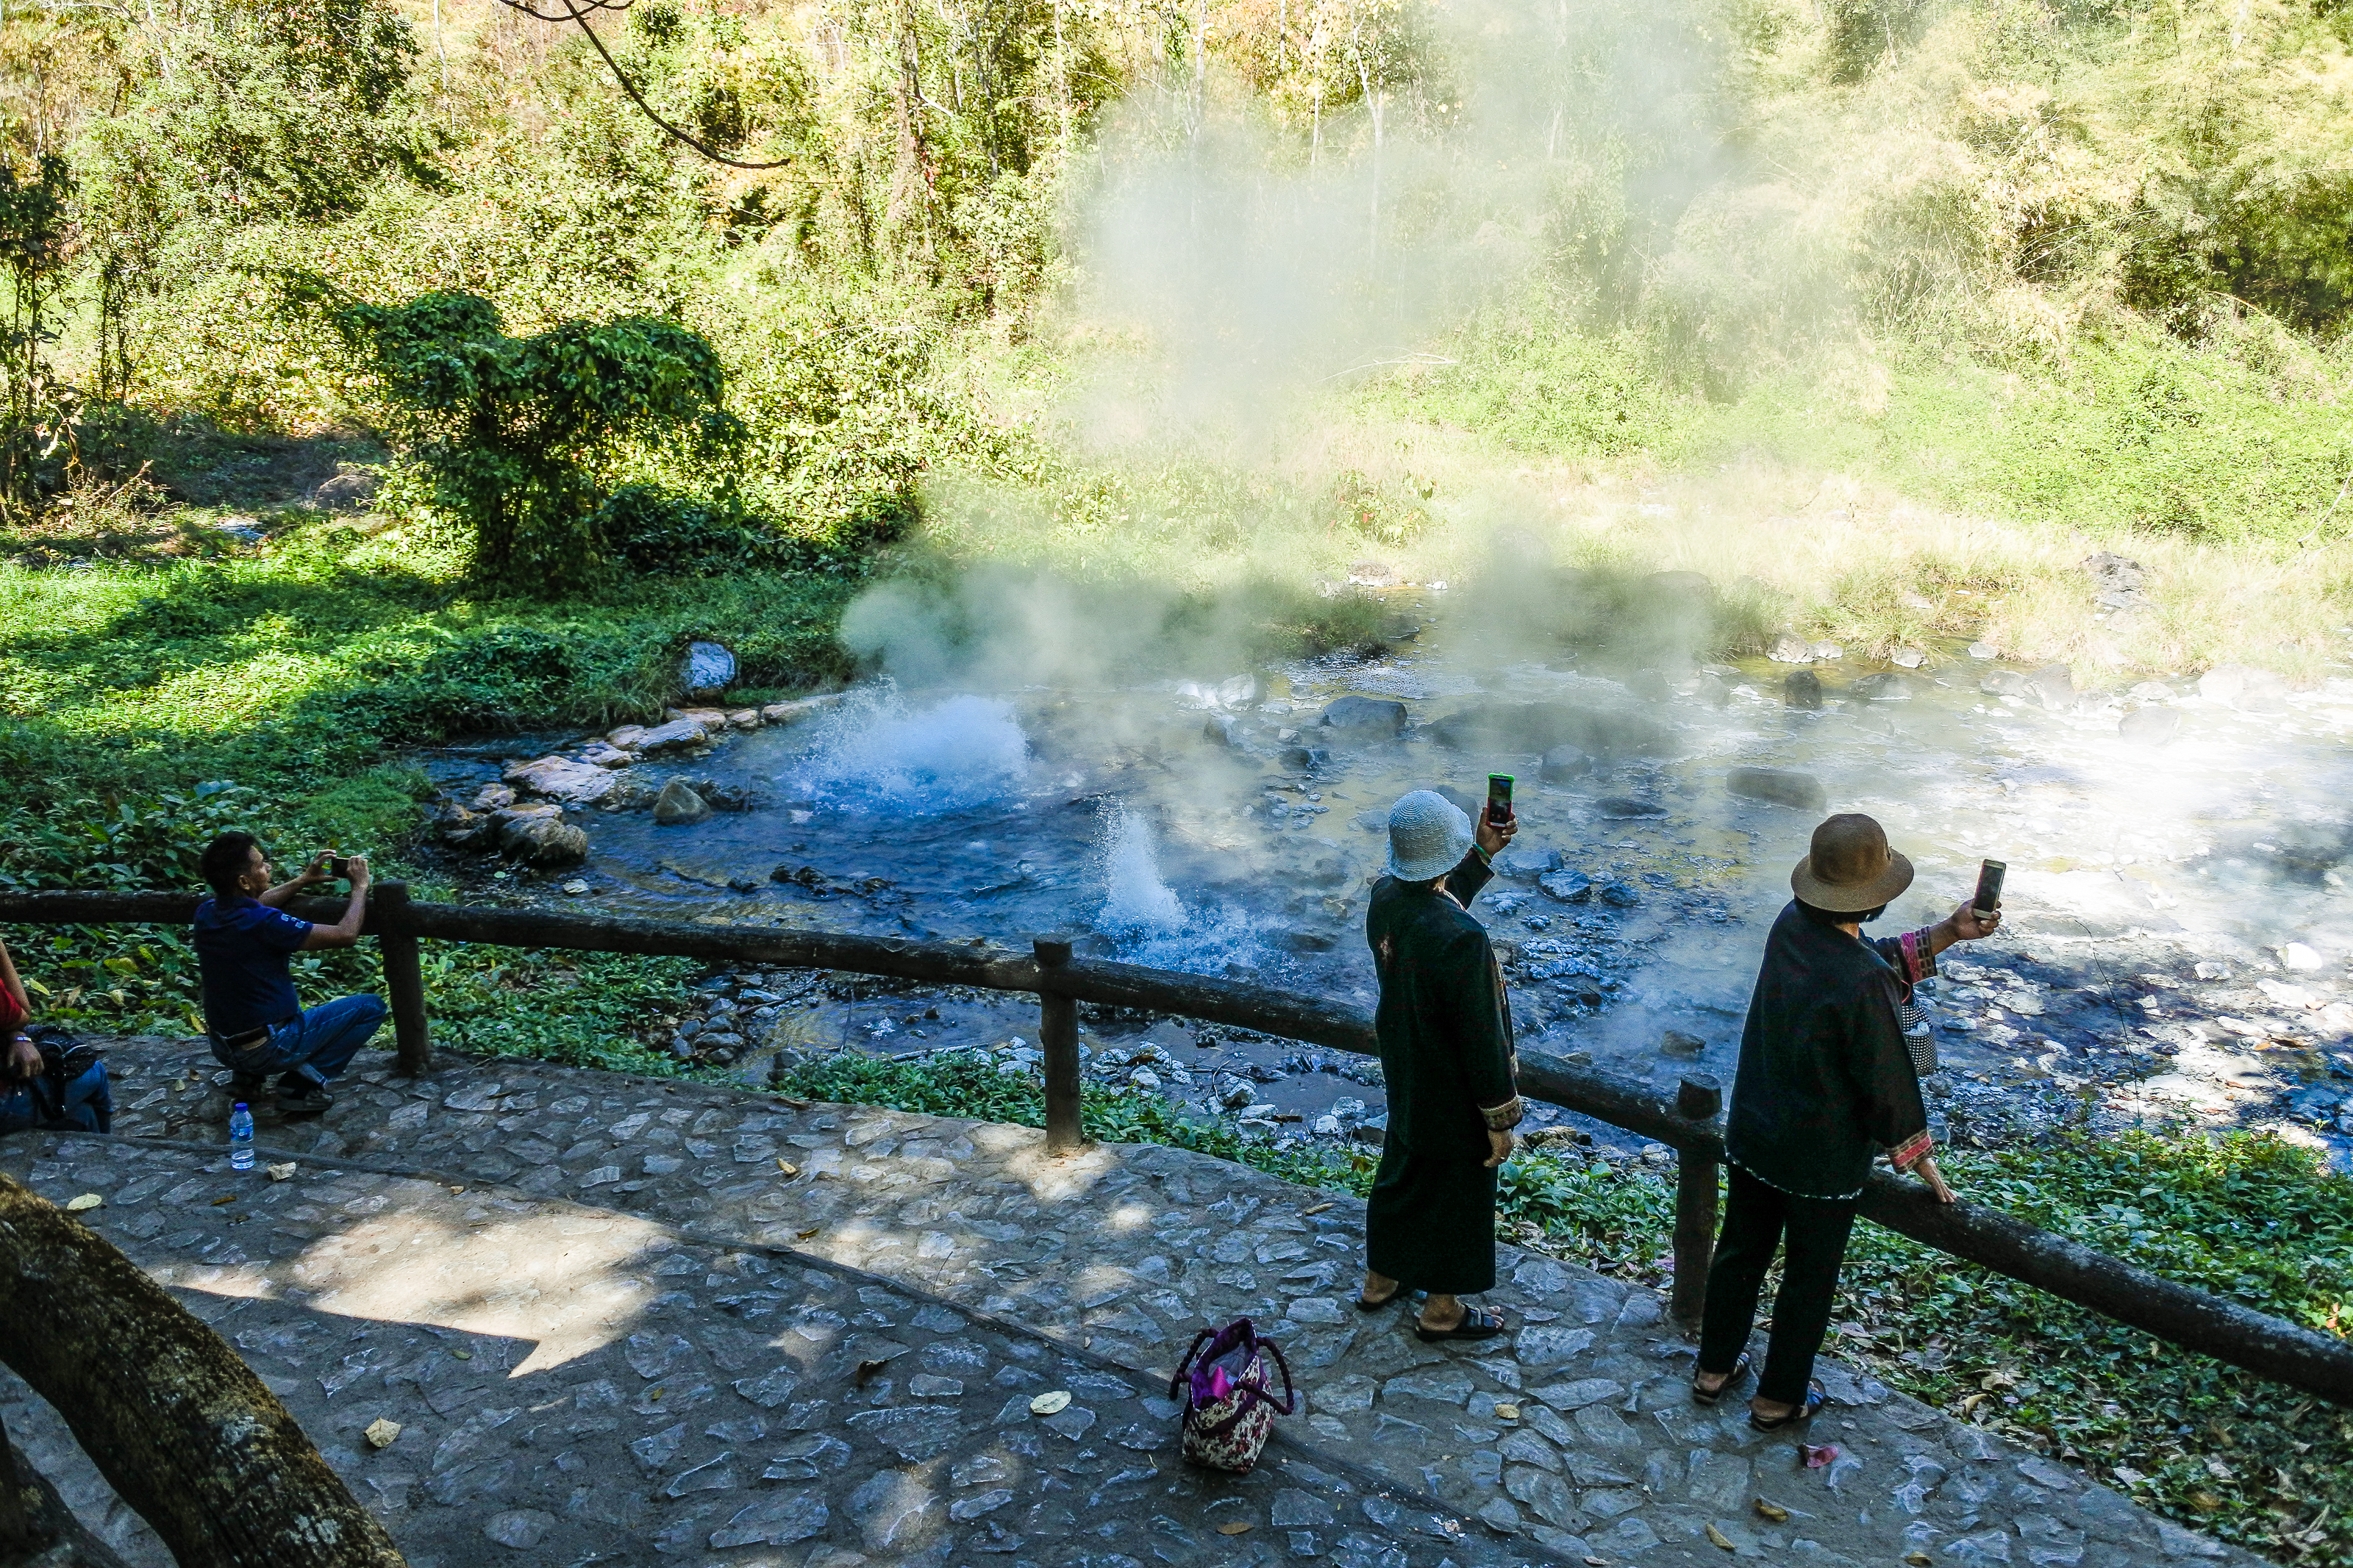
beauty, scenic, scene, dueat, spring, beautiful, view, trip, thailand, mineral, natural, spa, tree, thai, water, hot spring, boiling, 4k, huai nam dang, plant, bubbles, pond, forest, activity, huai, tourism, hot, pong, summer, rock, onsen, stream, chiang mai, dang, national, park, move, famous, green, nature, asia, wet, asian, stone, outdoor, environment, pong dueat, travel, wild, landscape, natural landscape, water resources, nature reserve, watercourse, wilderness, river, botany, state park, sky, leisure, sunlight, waterfall, national park, water feature, vacation, smoke, reflection, shadow